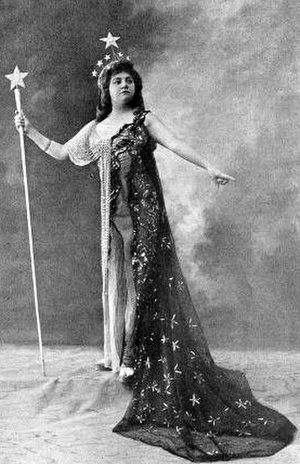
Alice Verlet est une chanteuse d'opéra soprano colorature d'origine belge, principalement active en France.